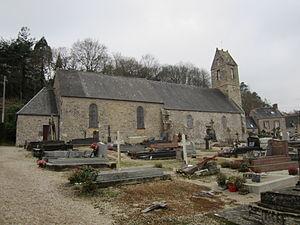
église Sainte-Marie (ou Notre-Dame) du Vicel
Le Vicel est une commune française, située dans le département de la Manche en région Normandie, peuplée de 121 habitants.